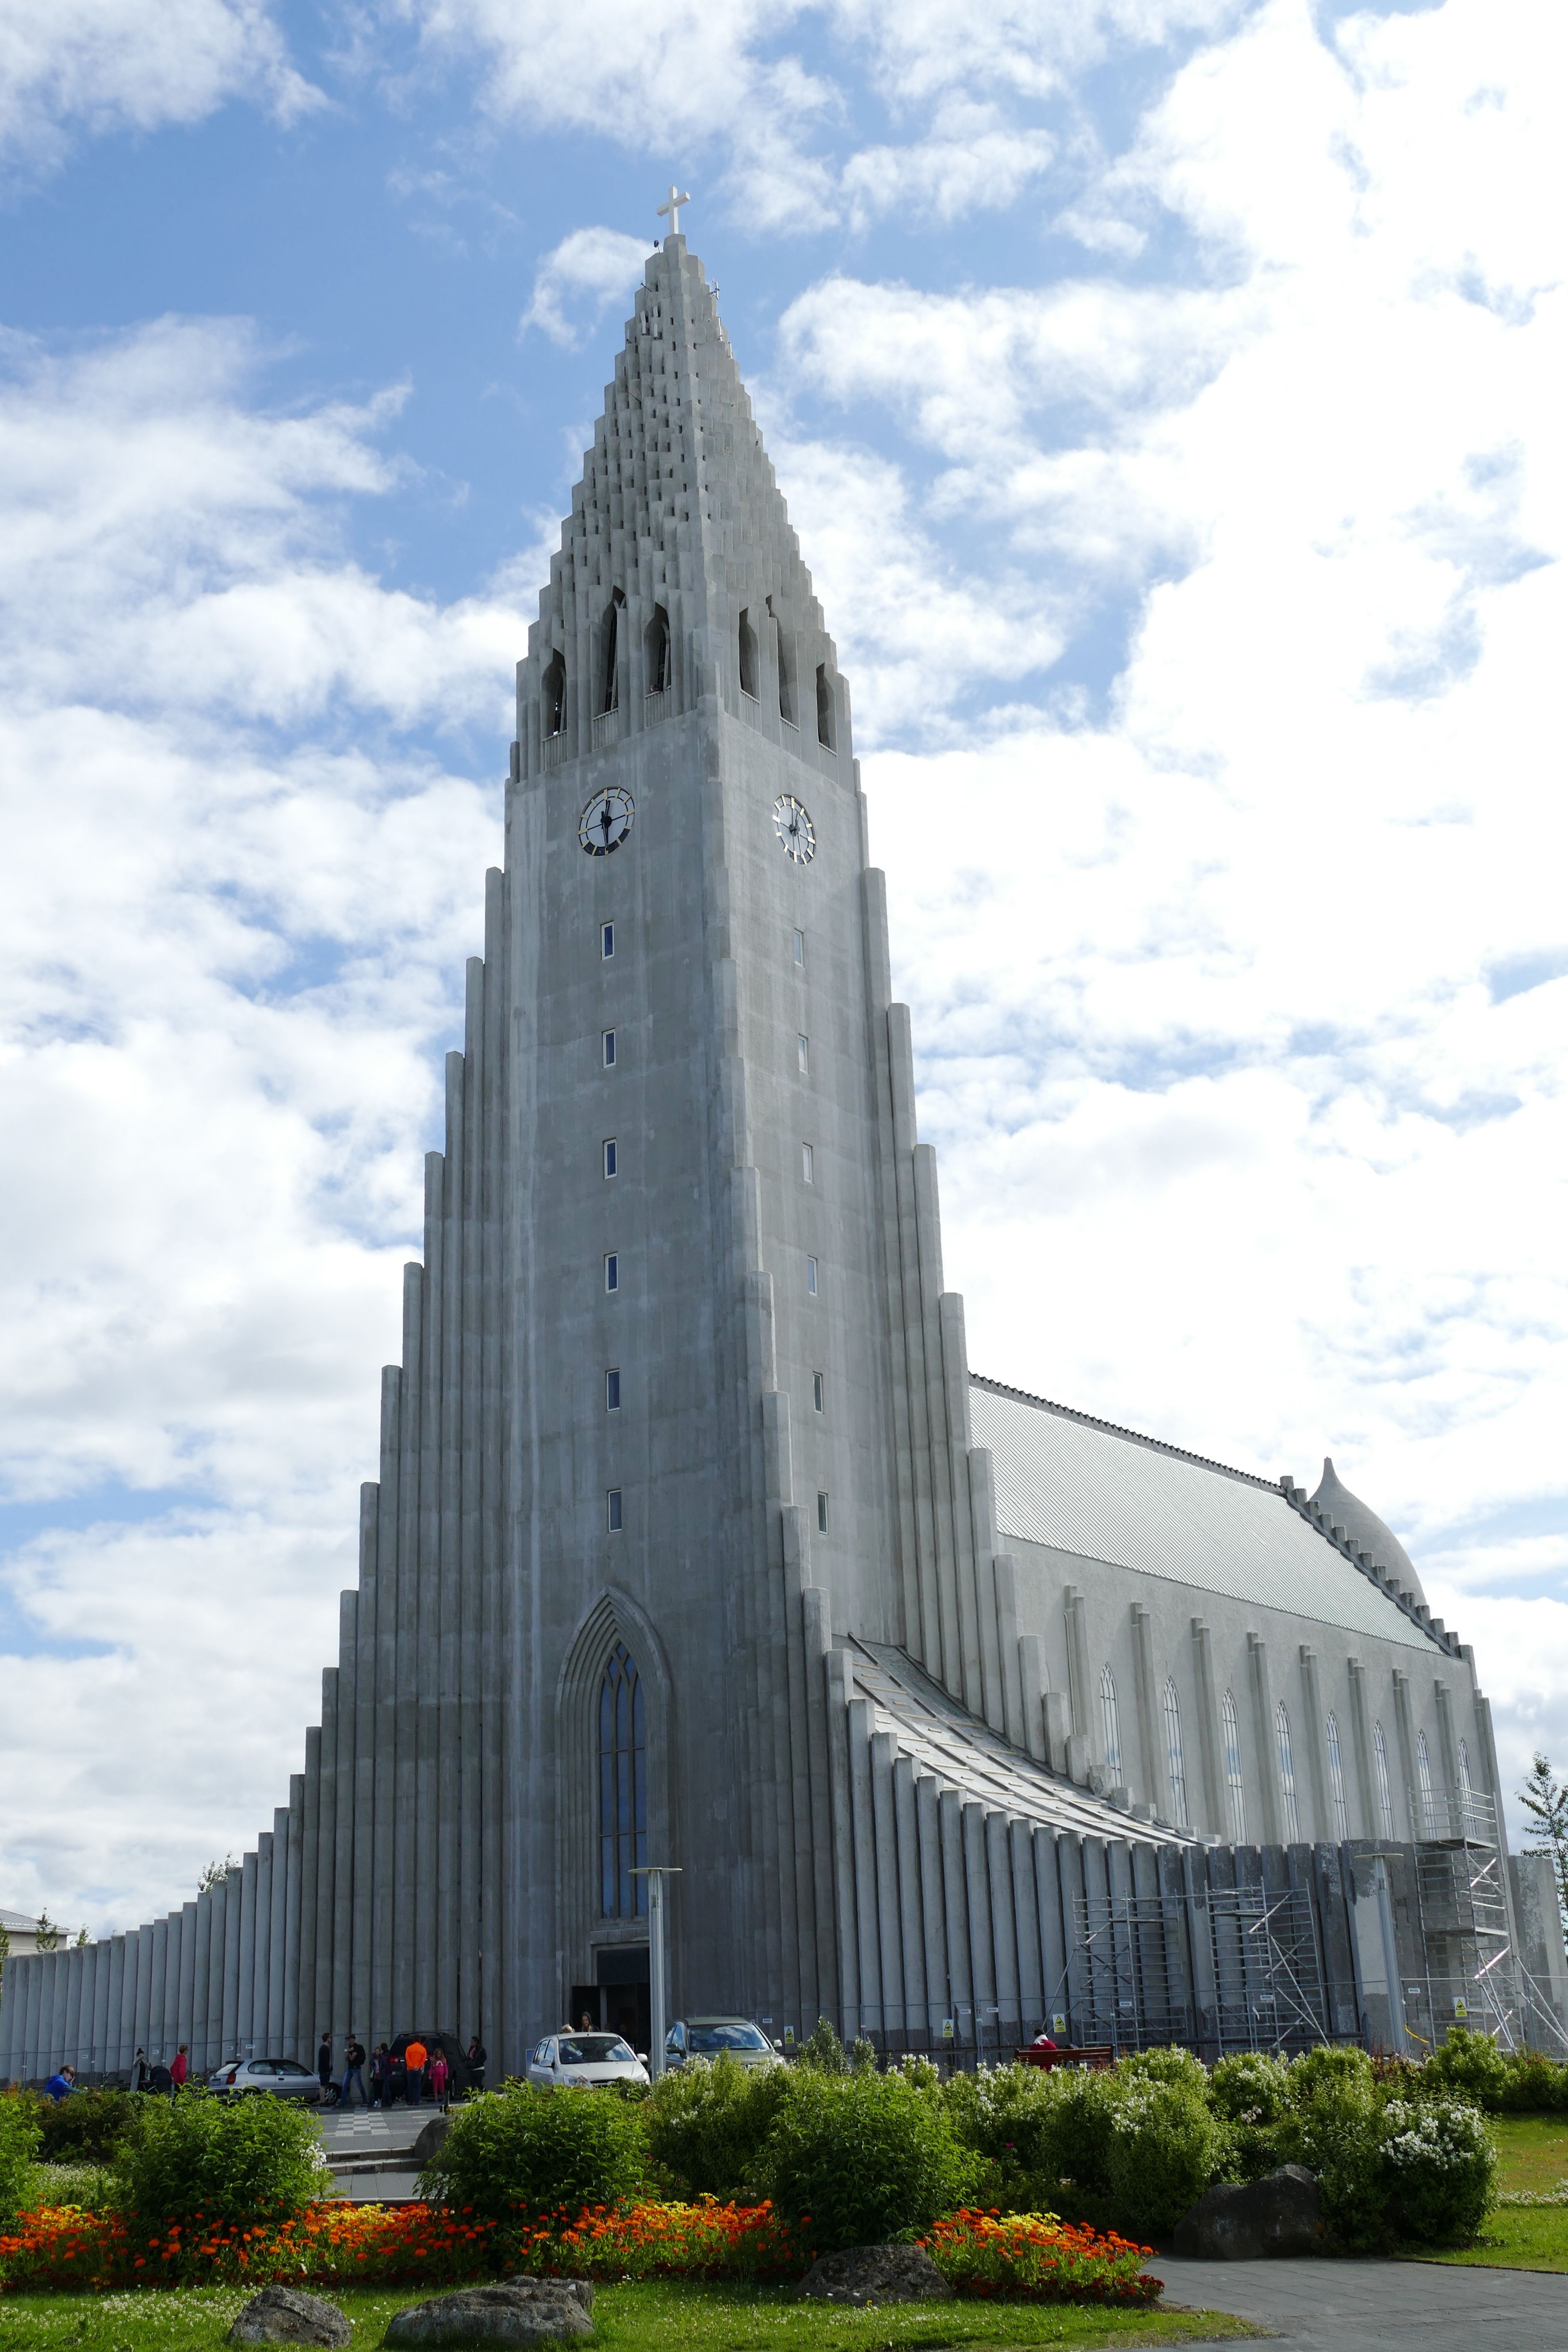
architecture, white, building, skyscraper, monument, tower, landmark, church, iceland, place of worship, places of interest, memorial, spire, steeple, hallgrimskirkja, reykjavik